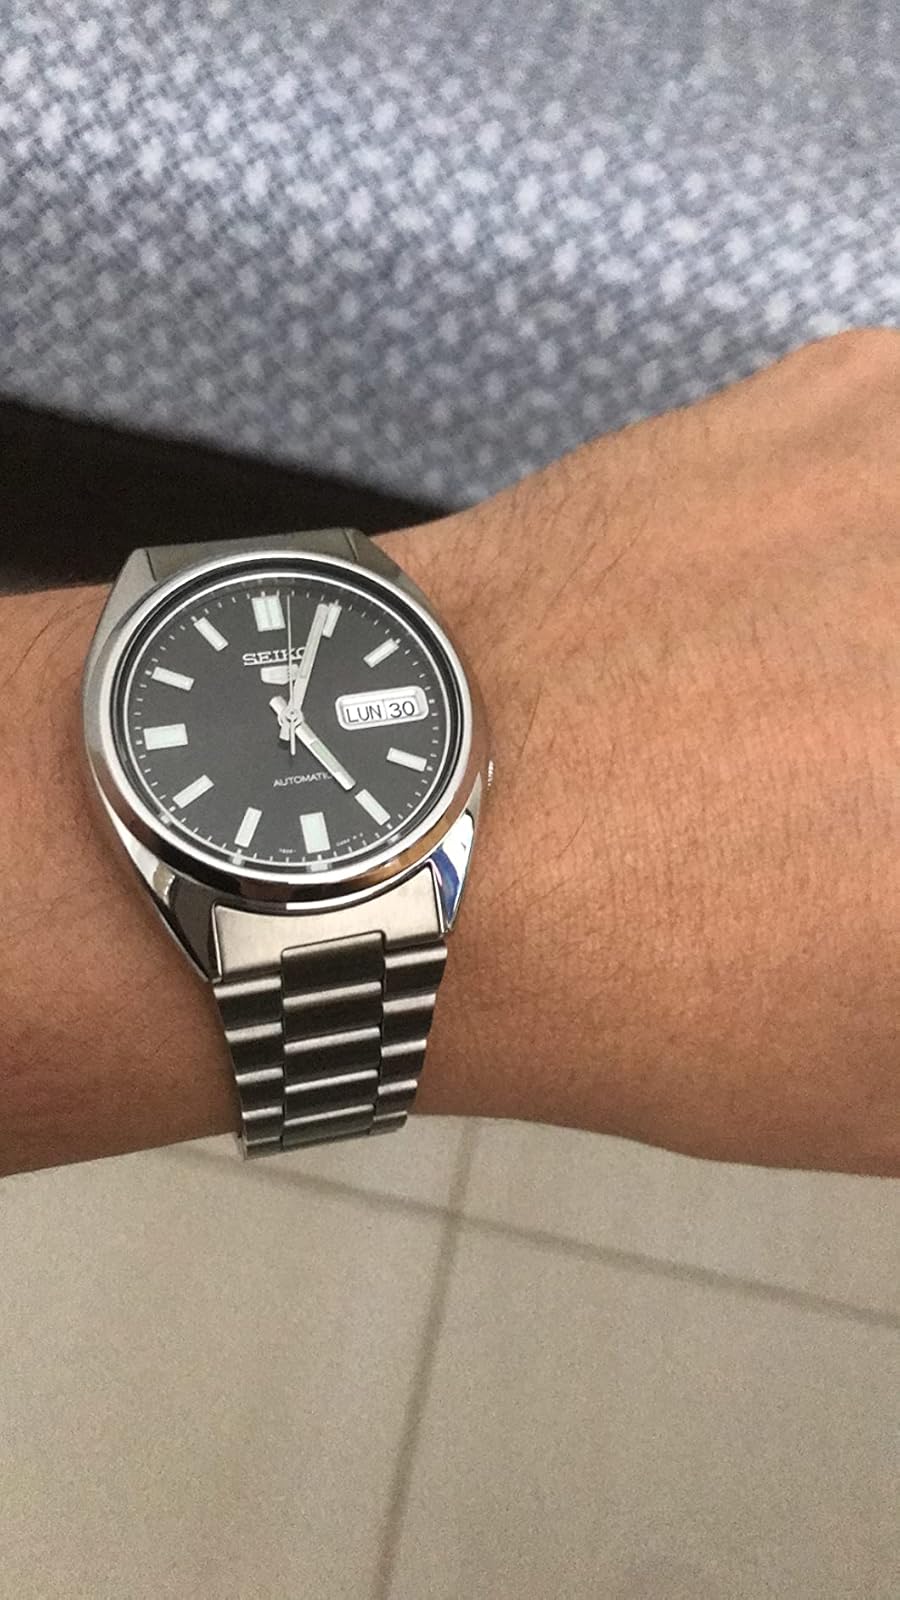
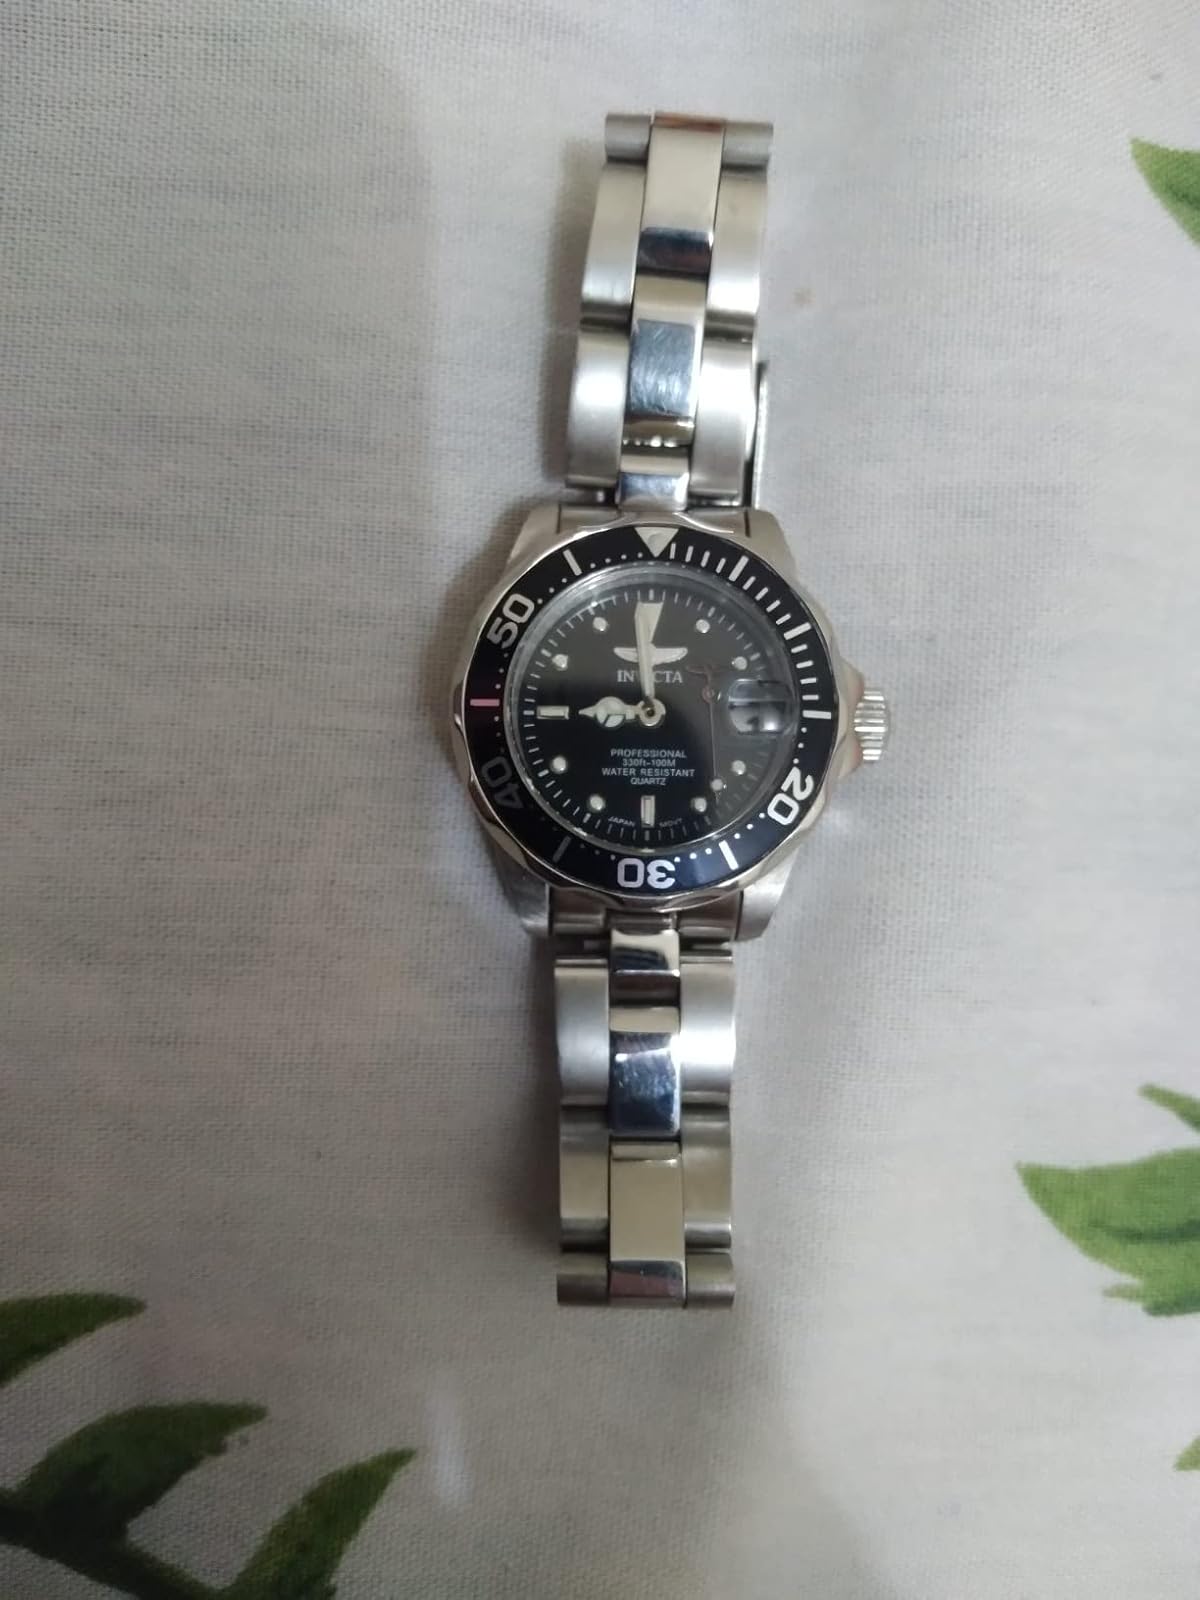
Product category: accessories_watch
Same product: no